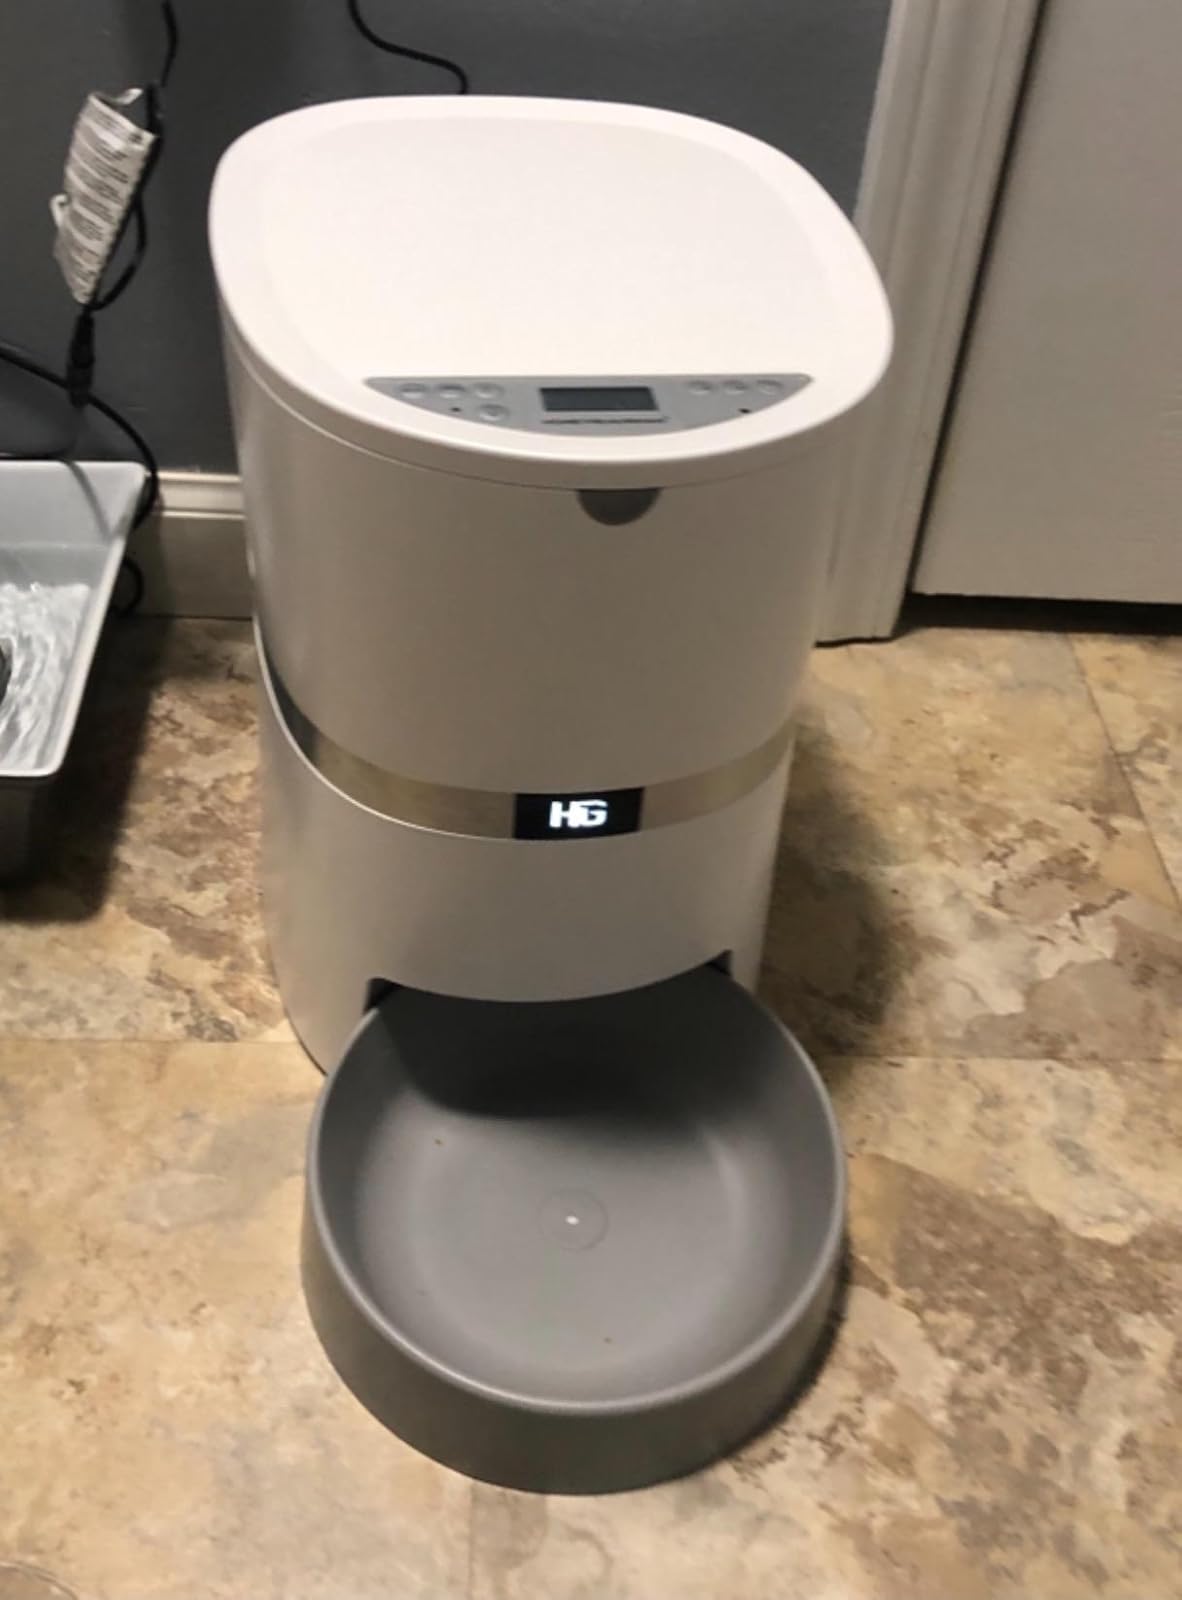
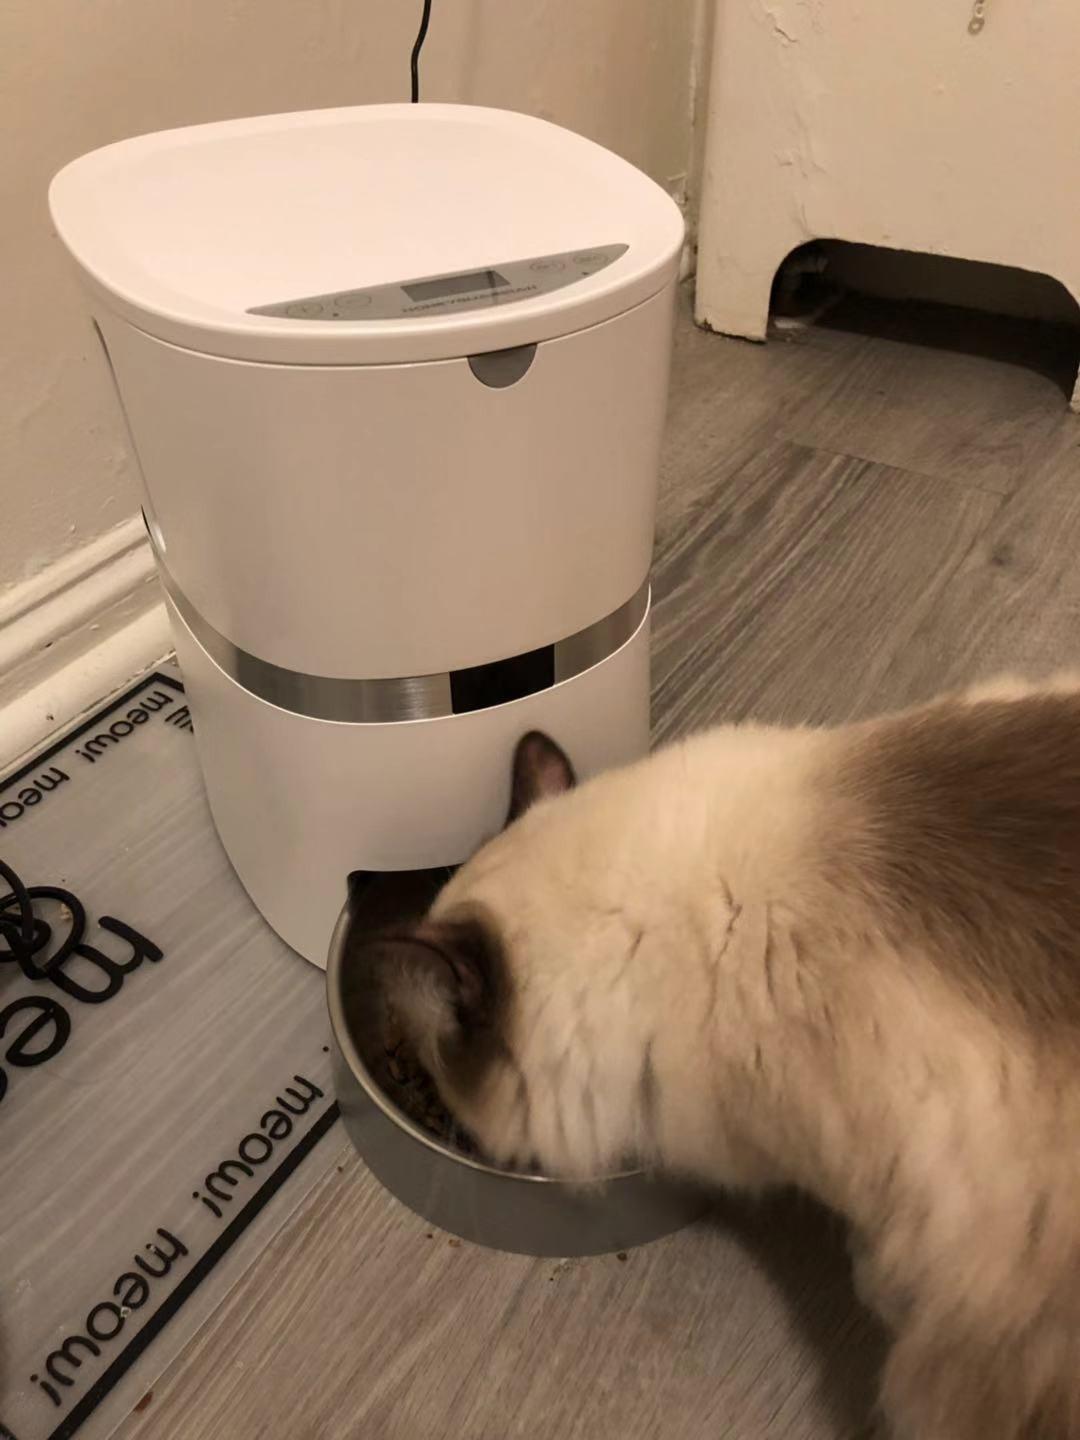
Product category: items_feeder
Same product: yes